Hospital Church of San Roque

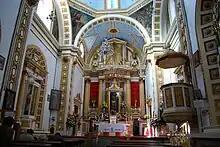
The church's interior, 2010

The Hospital Church of San Roque is a church in the city of Puebla's historic centre, in the Mexican state of Puebla.